In the Jaws of Life

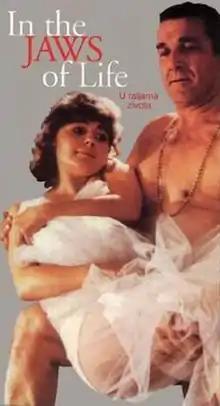
Cover of the Facets Video VHS release

In the Jaws of Life is a 1984 Yugoslav film directed by Rajko Grlić. It is based on a novel by Dubravka Ugrešić.